Fannia scalaris

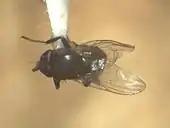
Dorsal view of "Fannia scalaris"

The larvae of "F. scalaris", when full grown, are 6 to 8 mm in length, white or cream colored, and slightly flattened dorsally. They have long tubercles on every segment with the projections of the eighth segment longer than both the seventh and eighth segments put together. The protuberances are feathered due to their preferences for semi-liquid organic matter. They are similar to the hairy maggot blowfly in appearance but smaller in size. During the pupal stage, the puparium is brown in color and the same shape as the larvae.